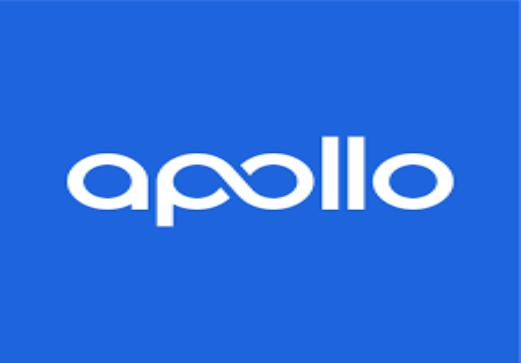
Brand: apollo
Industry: Others